Robert Erwin

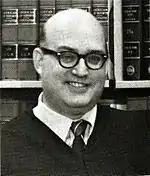

Robert Cecil "Bob" Erwin (December 29, 1934 – January 24, 2020) was an American lawyer who served as a justice of the Supreme Court of Alaska from August 3, 1970, to April 15, 1977.